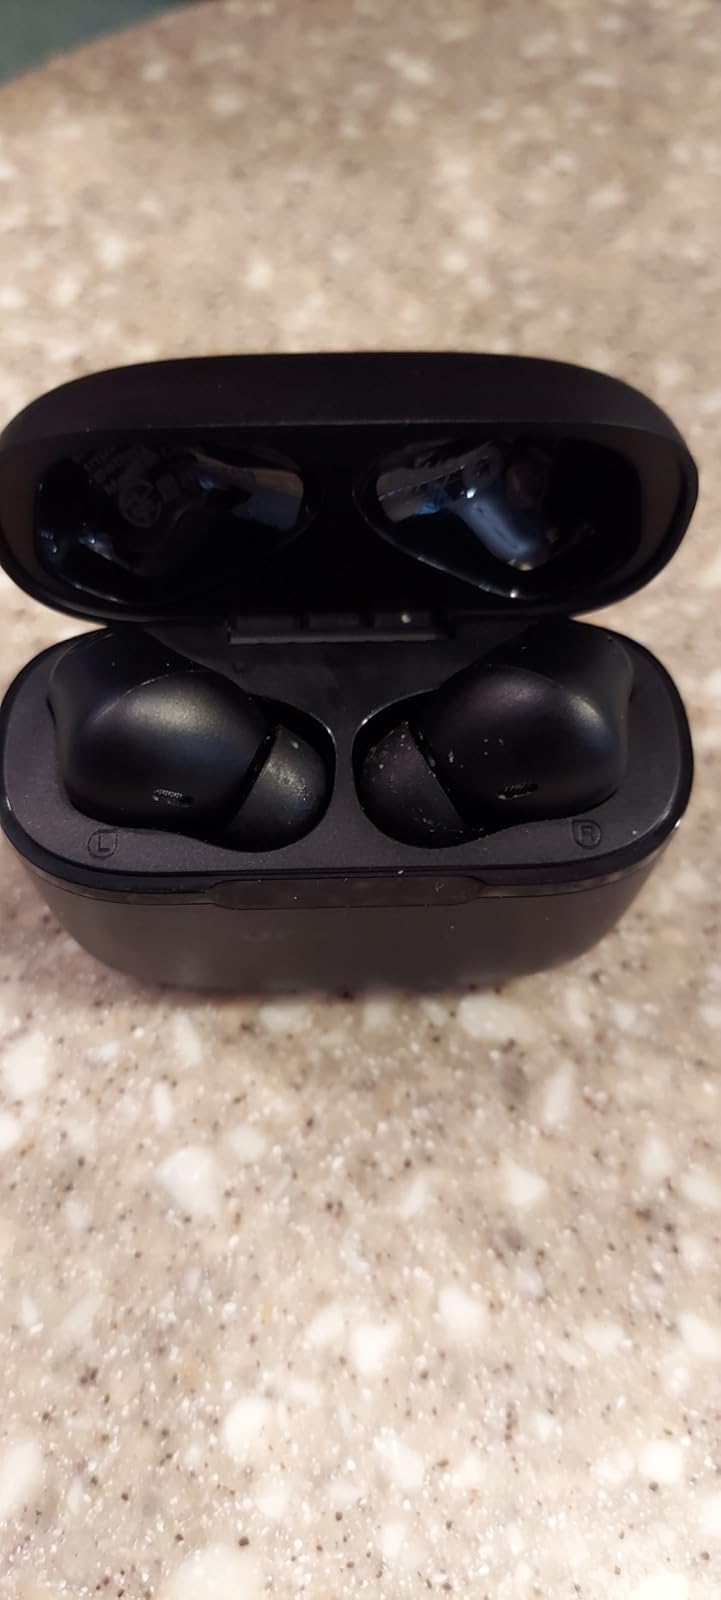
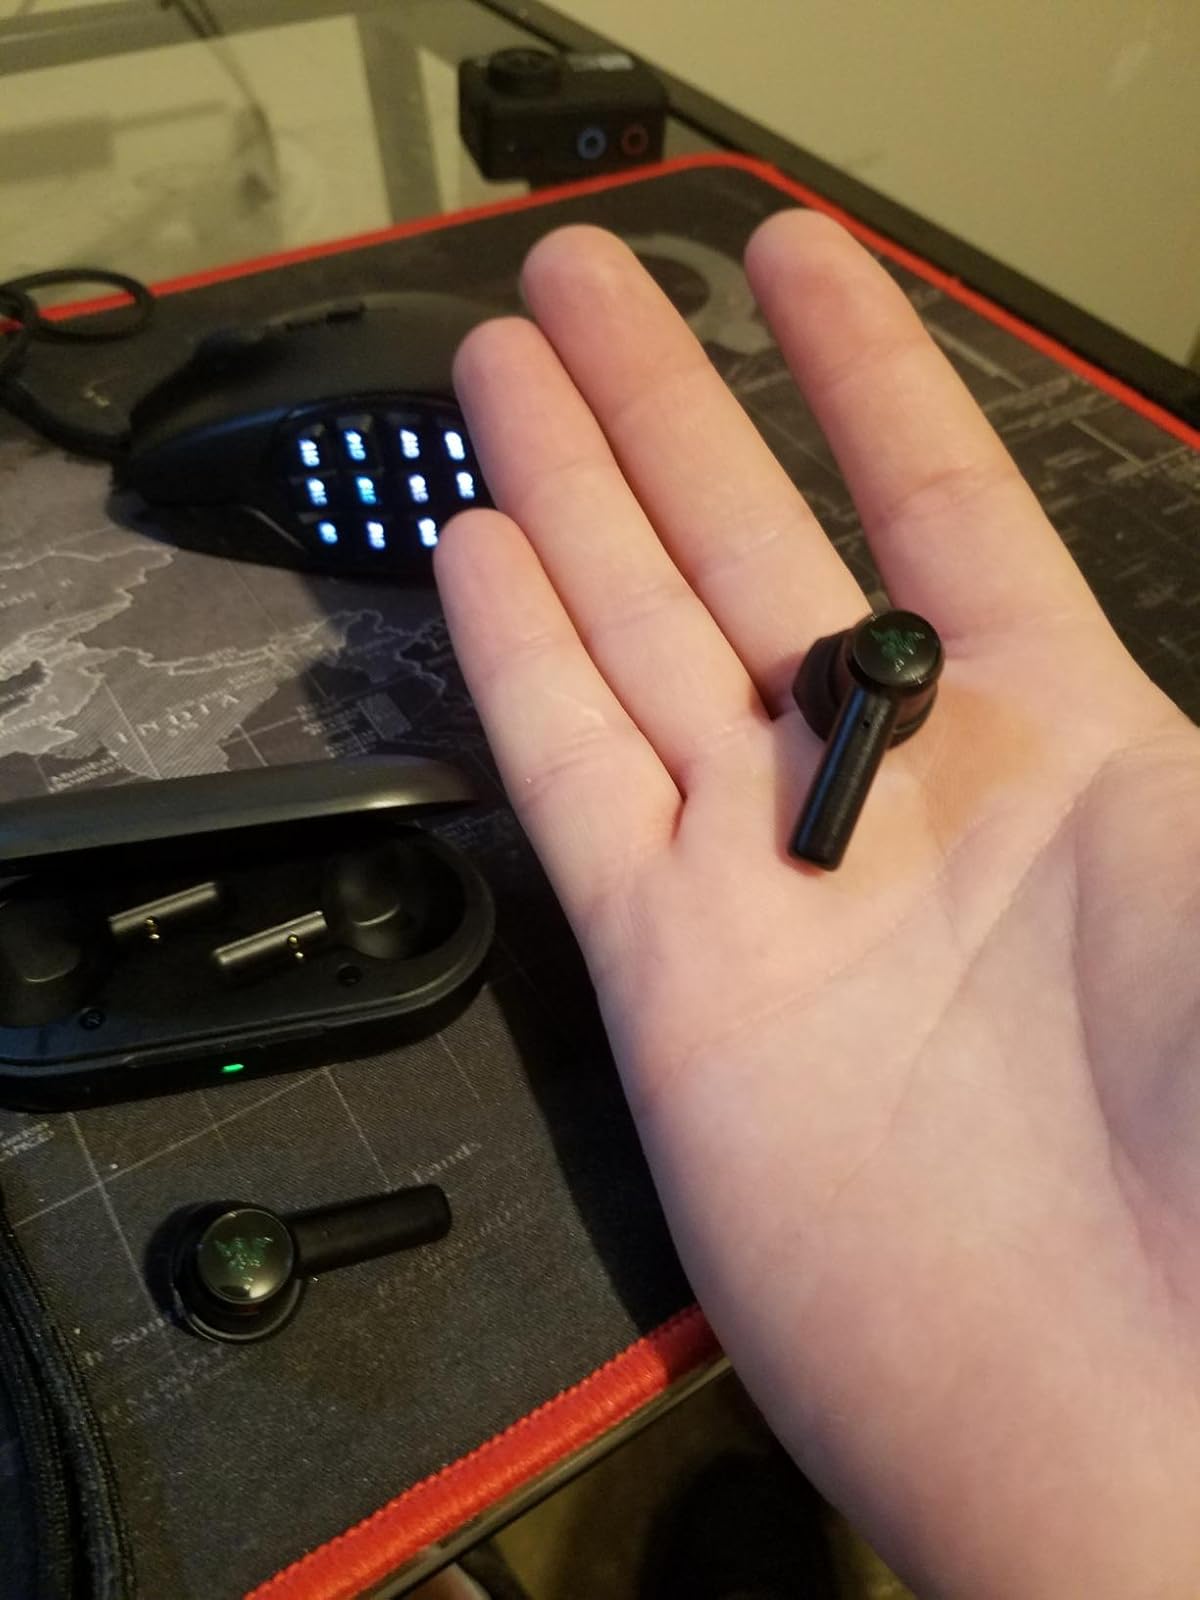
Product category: earbuds
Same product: no